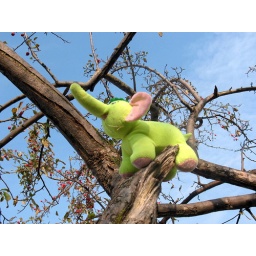
a stuffed animal in a tree